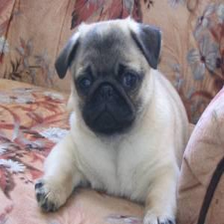
Species: dog
Breed: pug